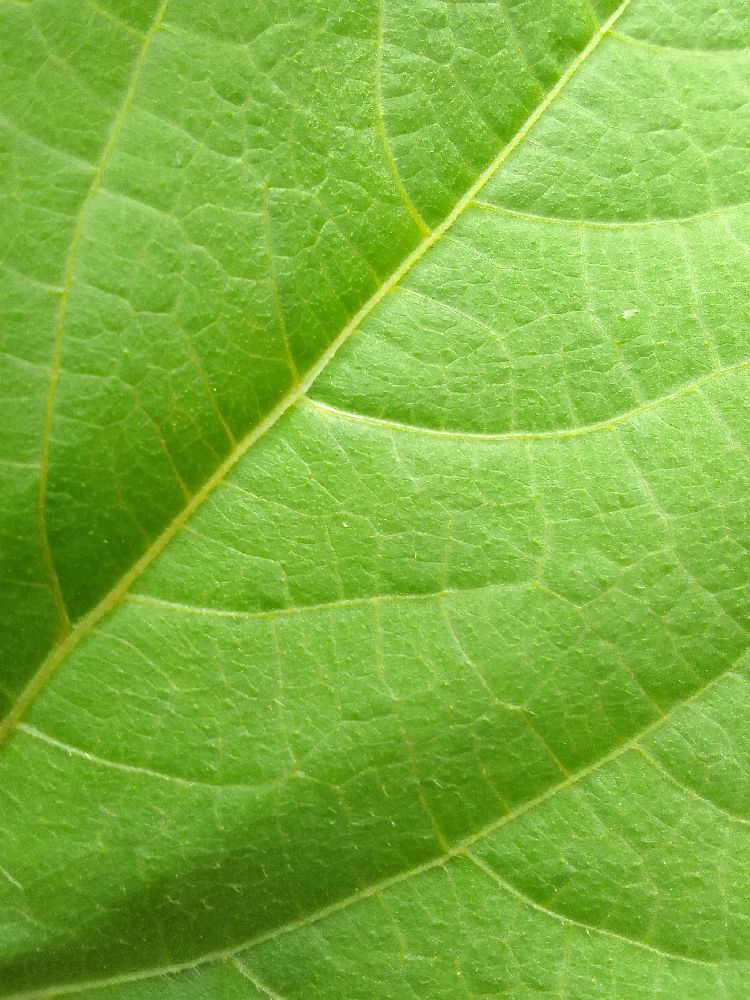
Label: healthy